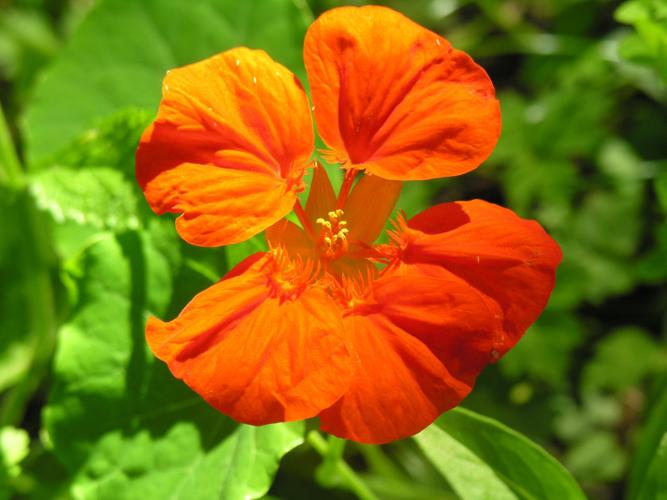
Label: watercress